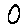
Label: 0